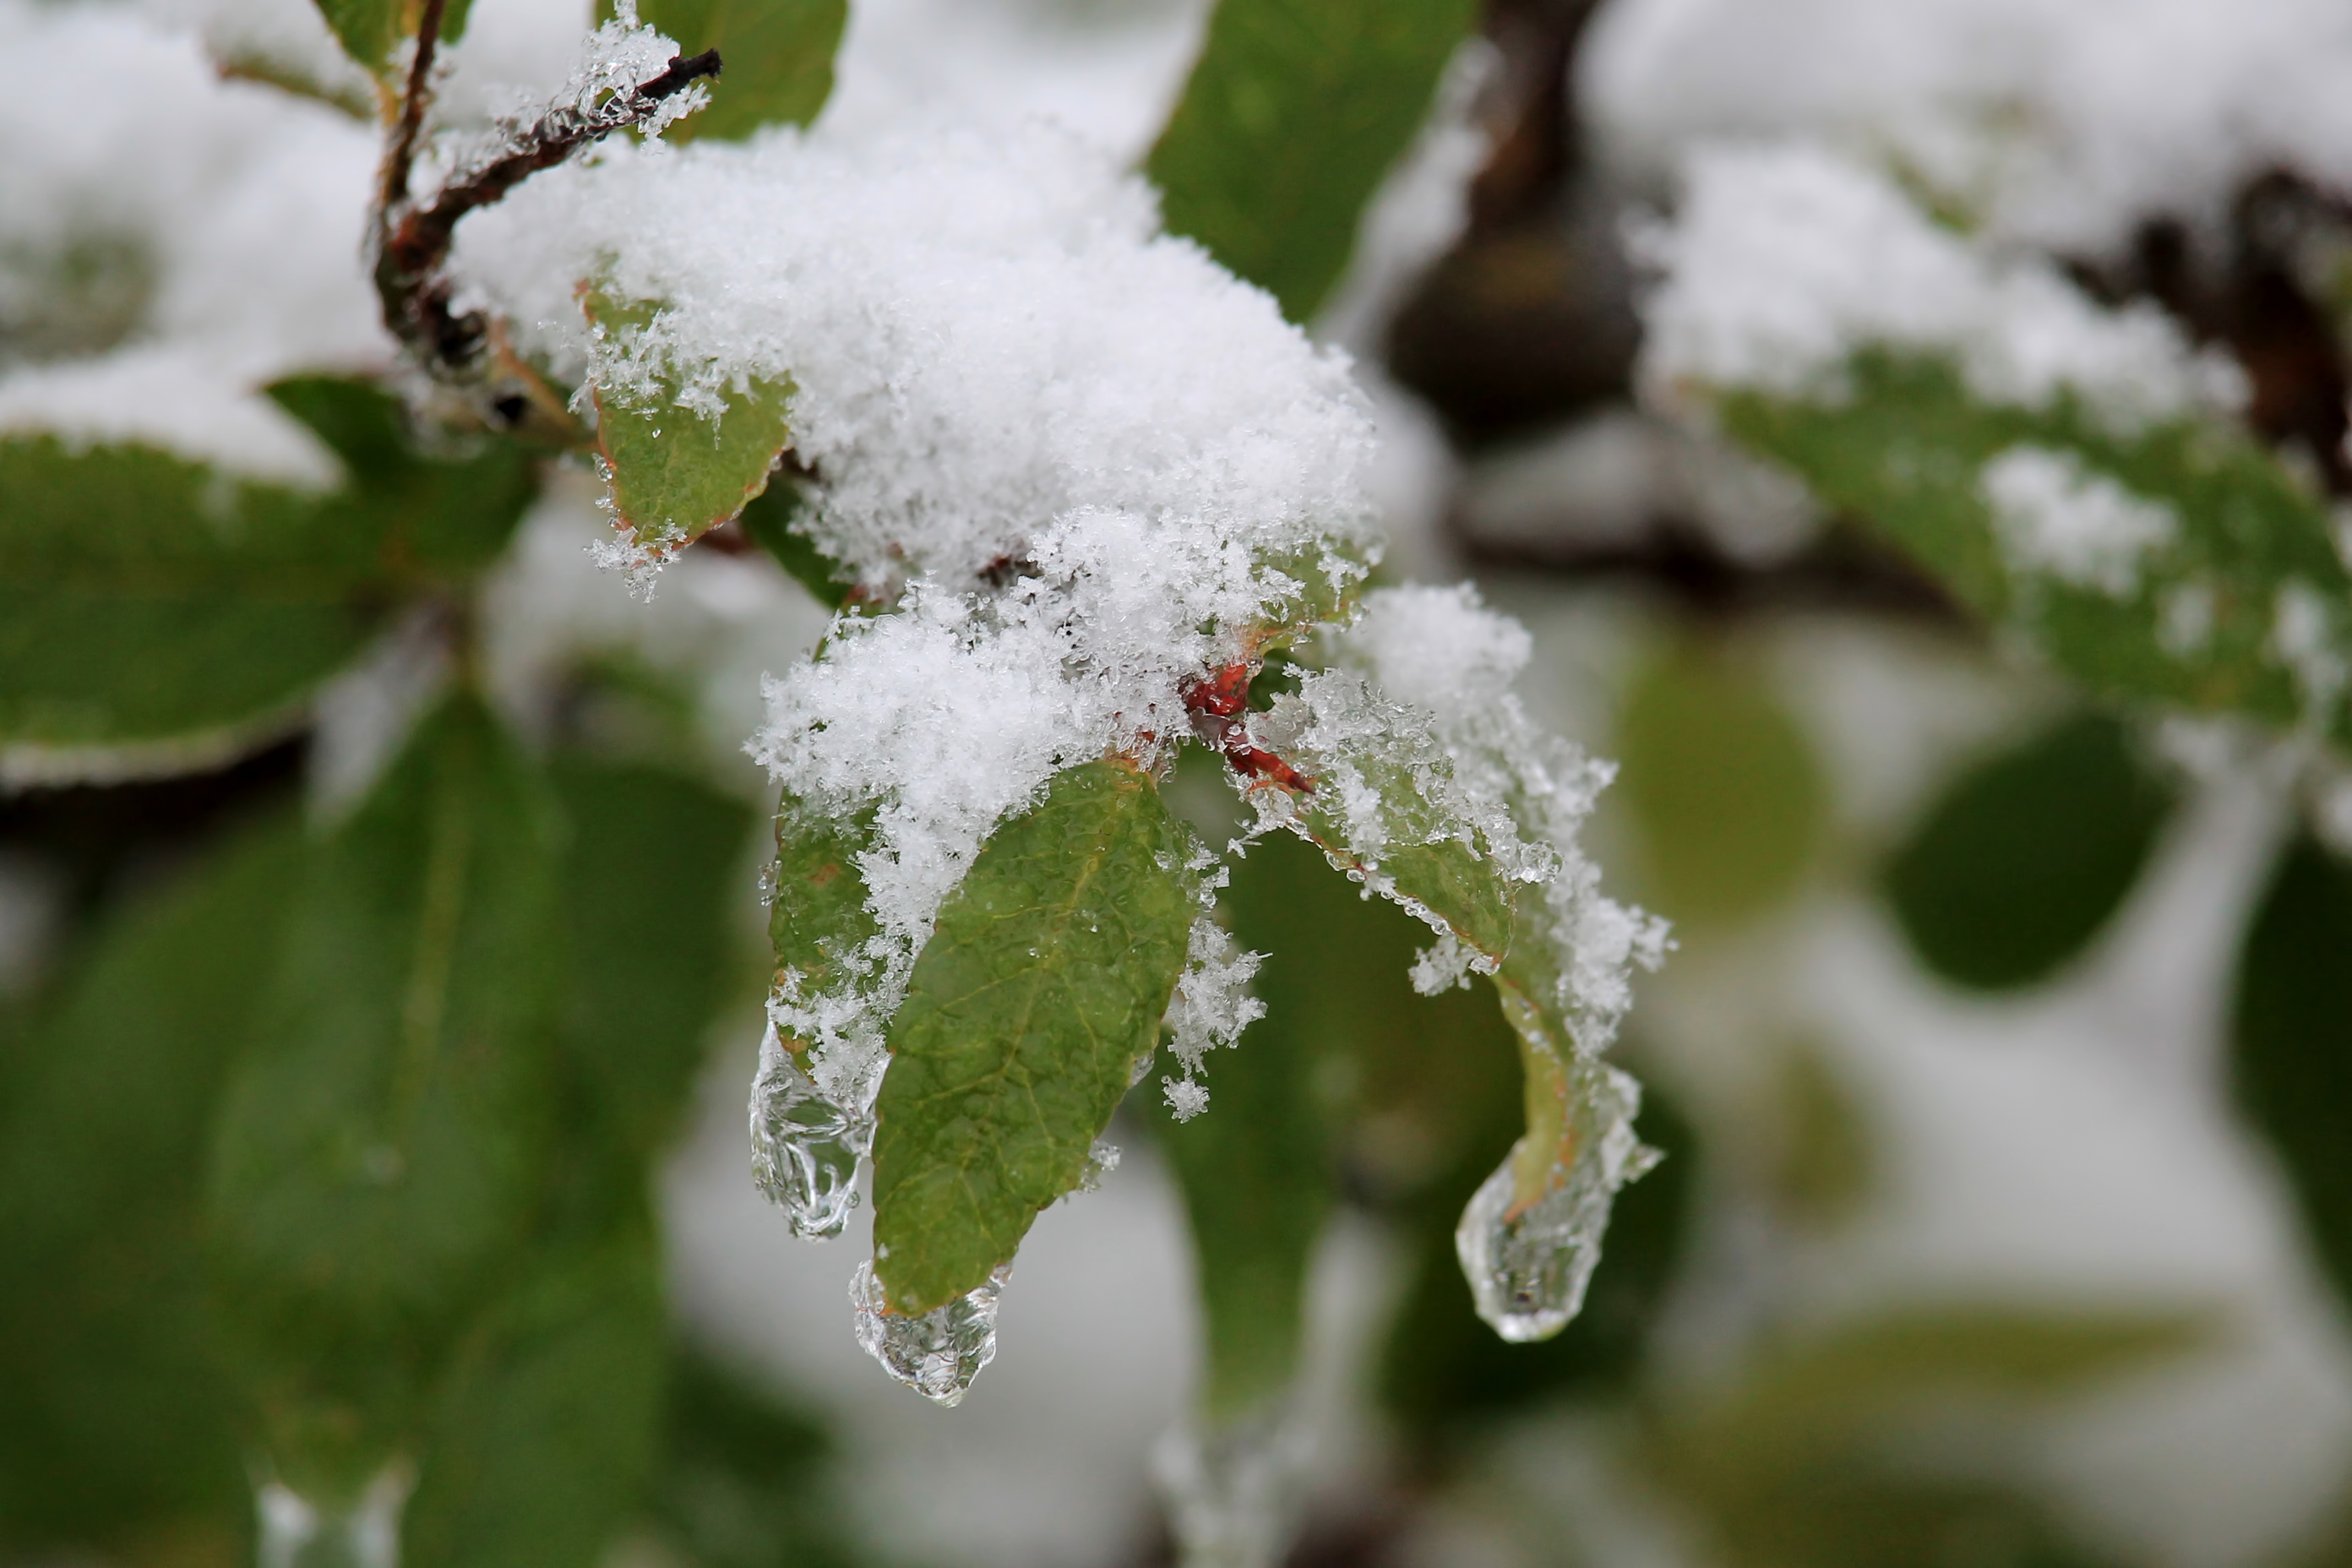
tree, nature, branch, blossom, snow, winter, plant, leaf, flower, frost, ice, green, weather, botany, flora, season, twig, close up, leaves, iced, shrub, freezing, macro photography